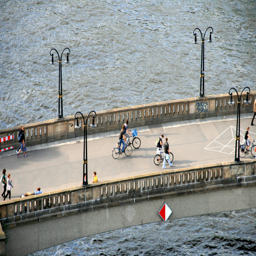
bike and person on a bridge